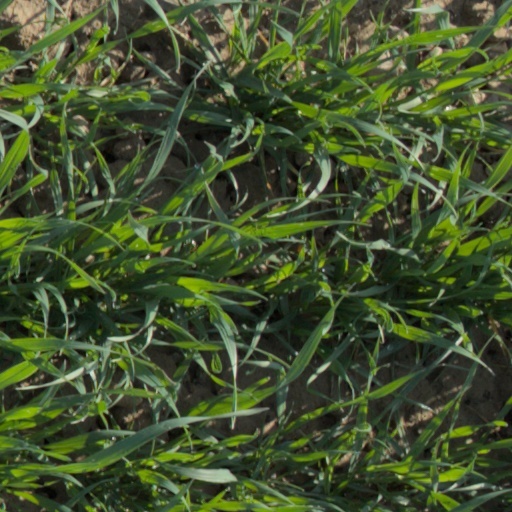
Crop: wheat